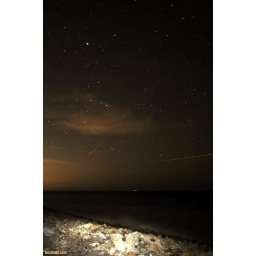
the beach and sky in ventura county at night..... extra beach illumination provided by flashlight